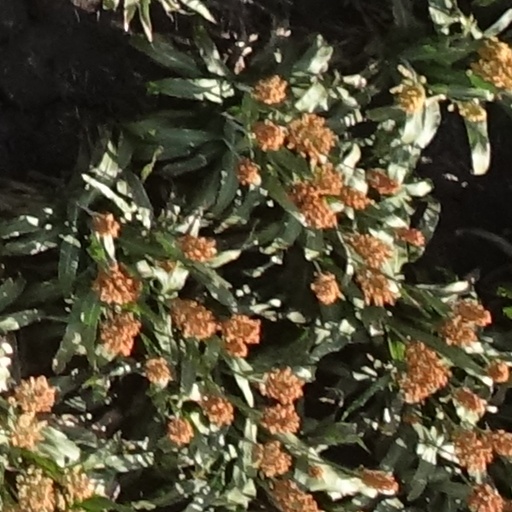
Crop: sorghum